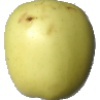
Label: Apple Golden 2